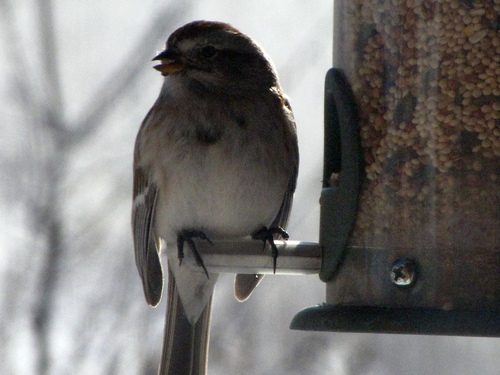
the bird has a grey belly and short black beak with black feet.
this bird has a short black bill, black feet, and a white belly and breast.
this is a bird with a white belly, grey breast and a small pointy beak.
this bird has a speckled belly and breast with a short pointy bill.
small white grey and black bird with short tarsus and short black and yellow beaka medium sized bird with a small bill, and a grey breast
this bird has wings that are black and has a white bellya small gray bird with a yellow bill and white breast, darker rectrices and wings, the wings have white wingbars
this bird has a grey breast, with a white belly.
a bird with a white breast and a black crown.
Species: Chipping Sparrow